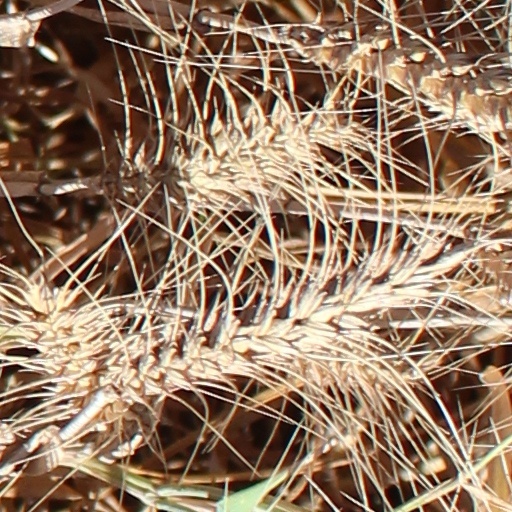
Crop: wheat